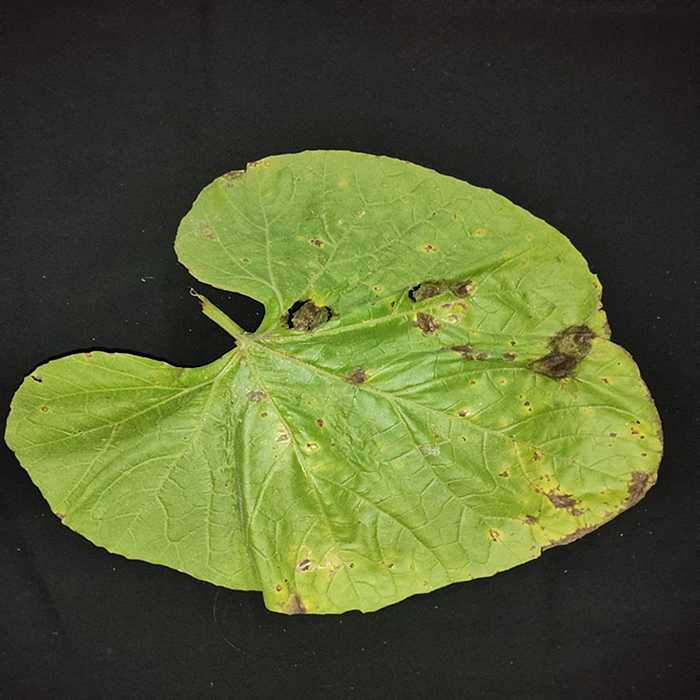
Plant: Bottle gourd
Label: Downey mildew